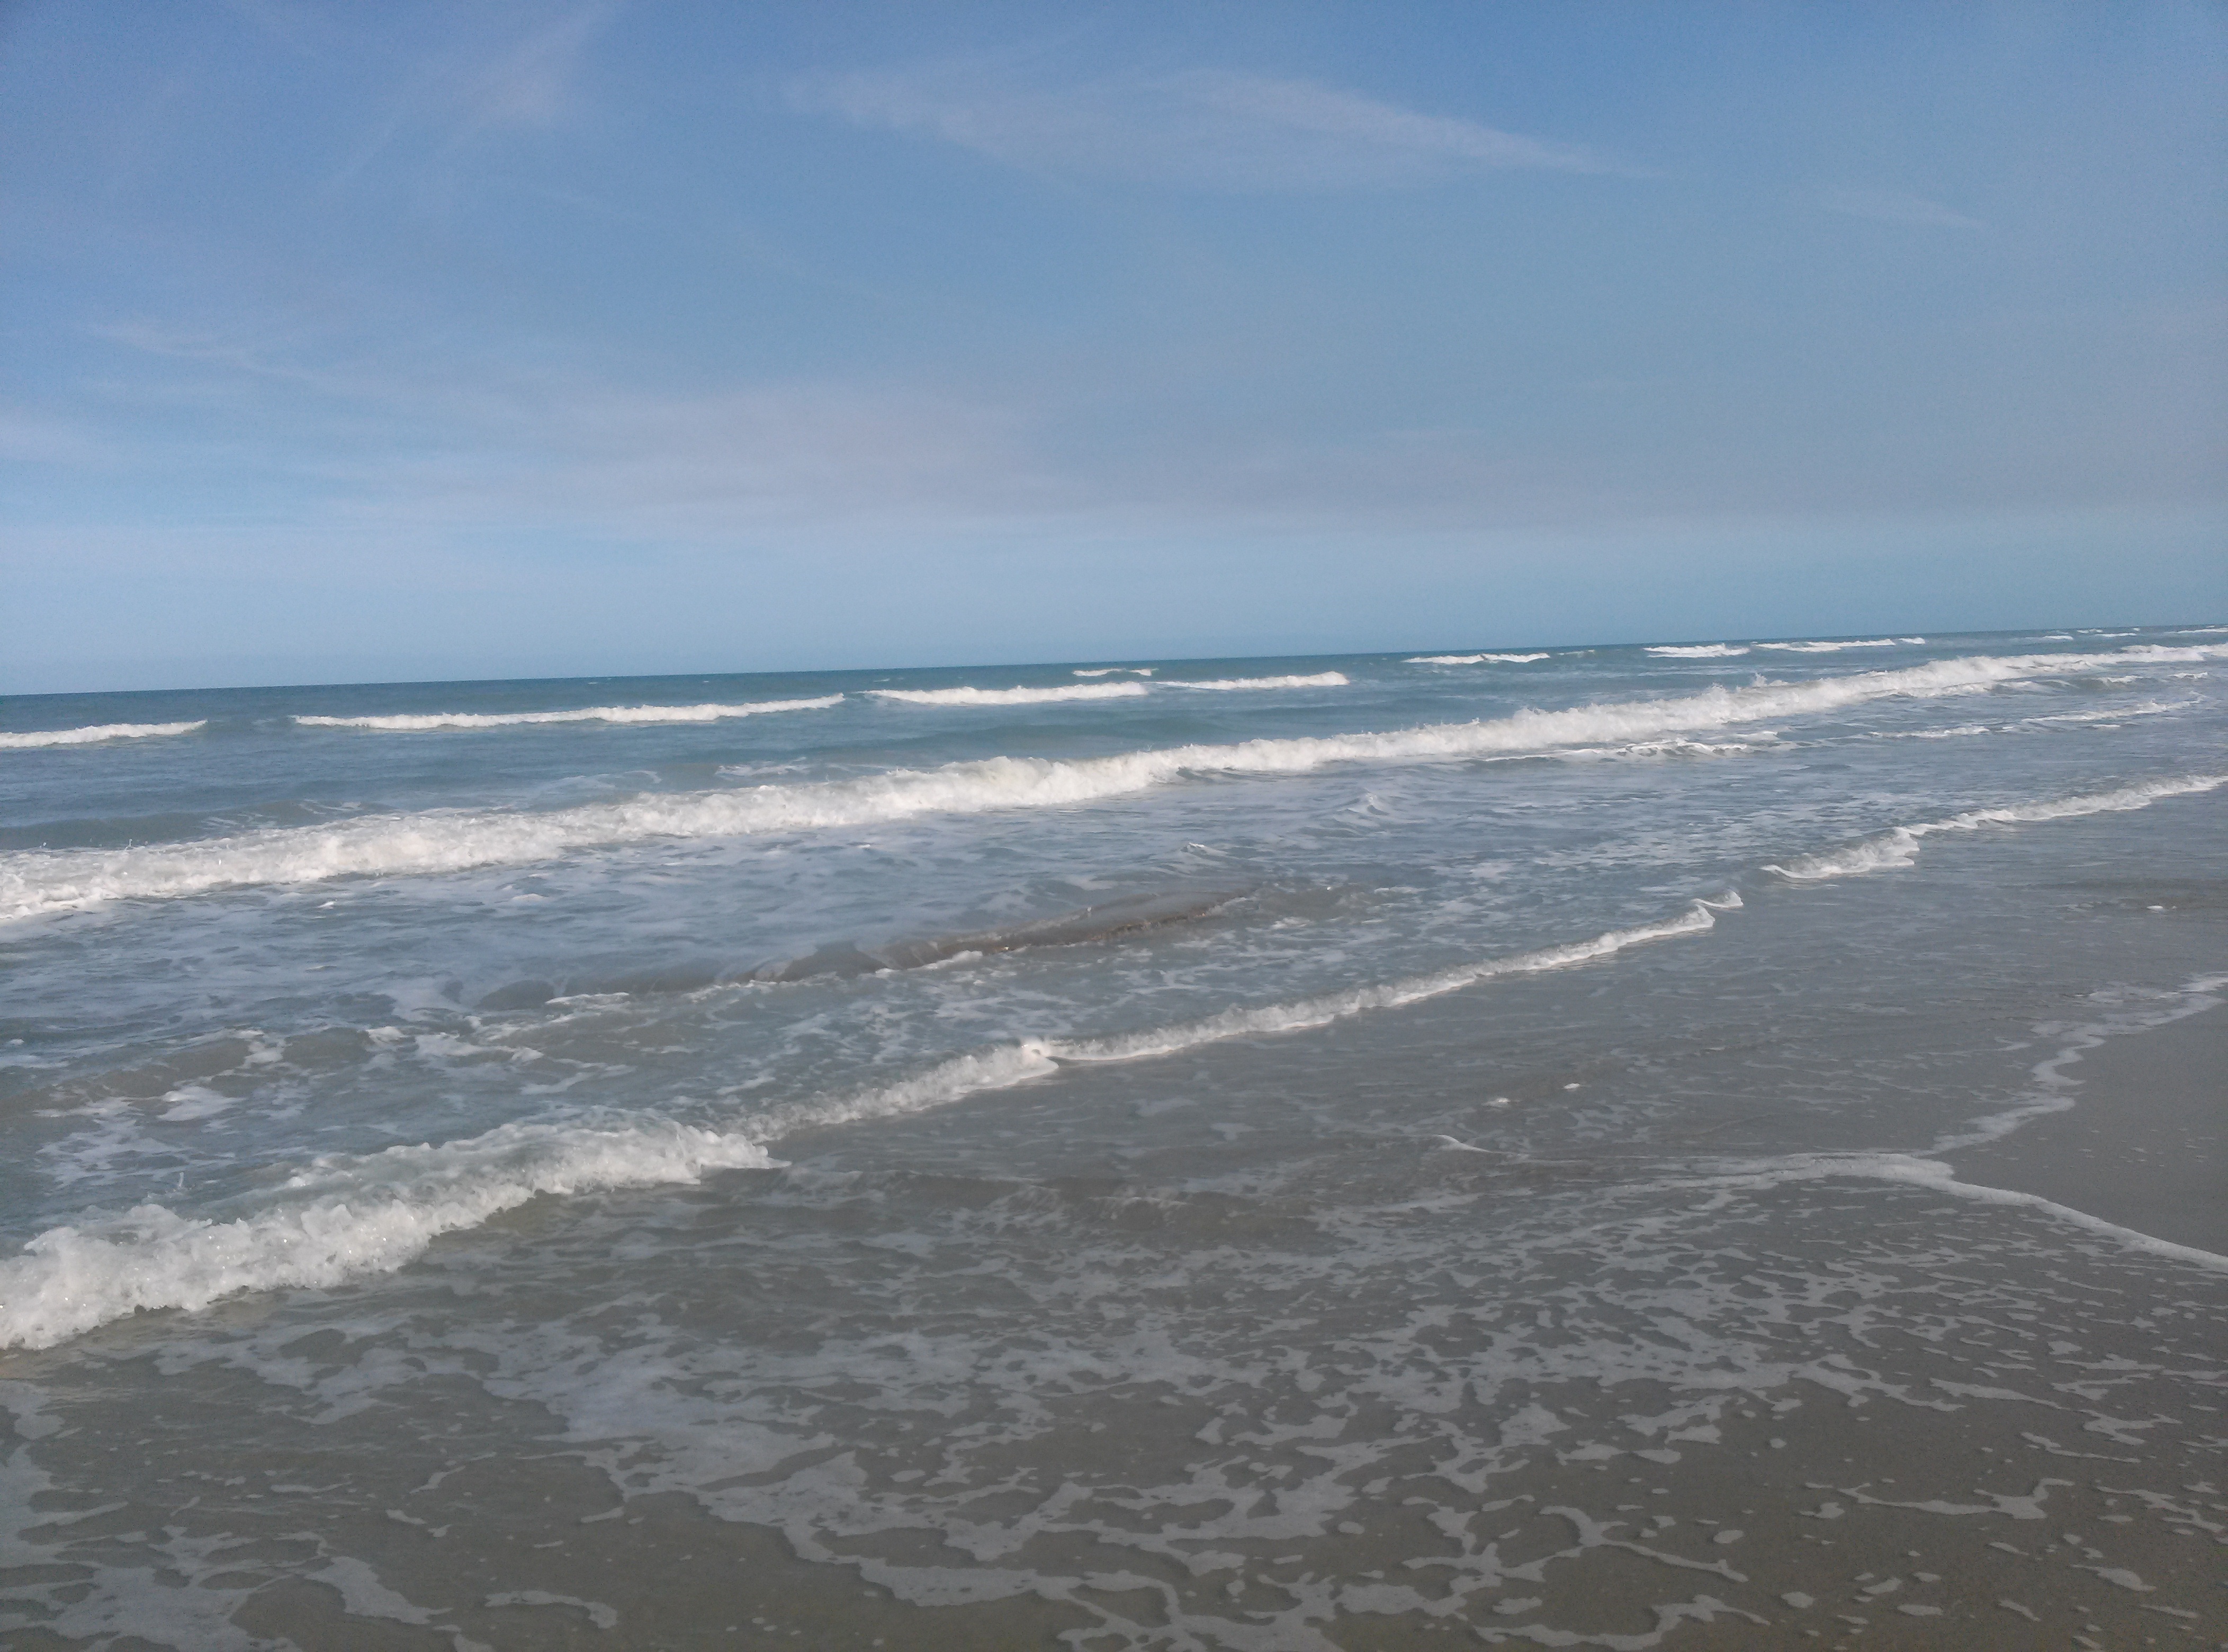
beach, sea, coast, sand, ocean, horizon, cloud, shore, wave, summer, travel, bay, body of water, holidays, cape, arctic ocean, mudflat, wind wave